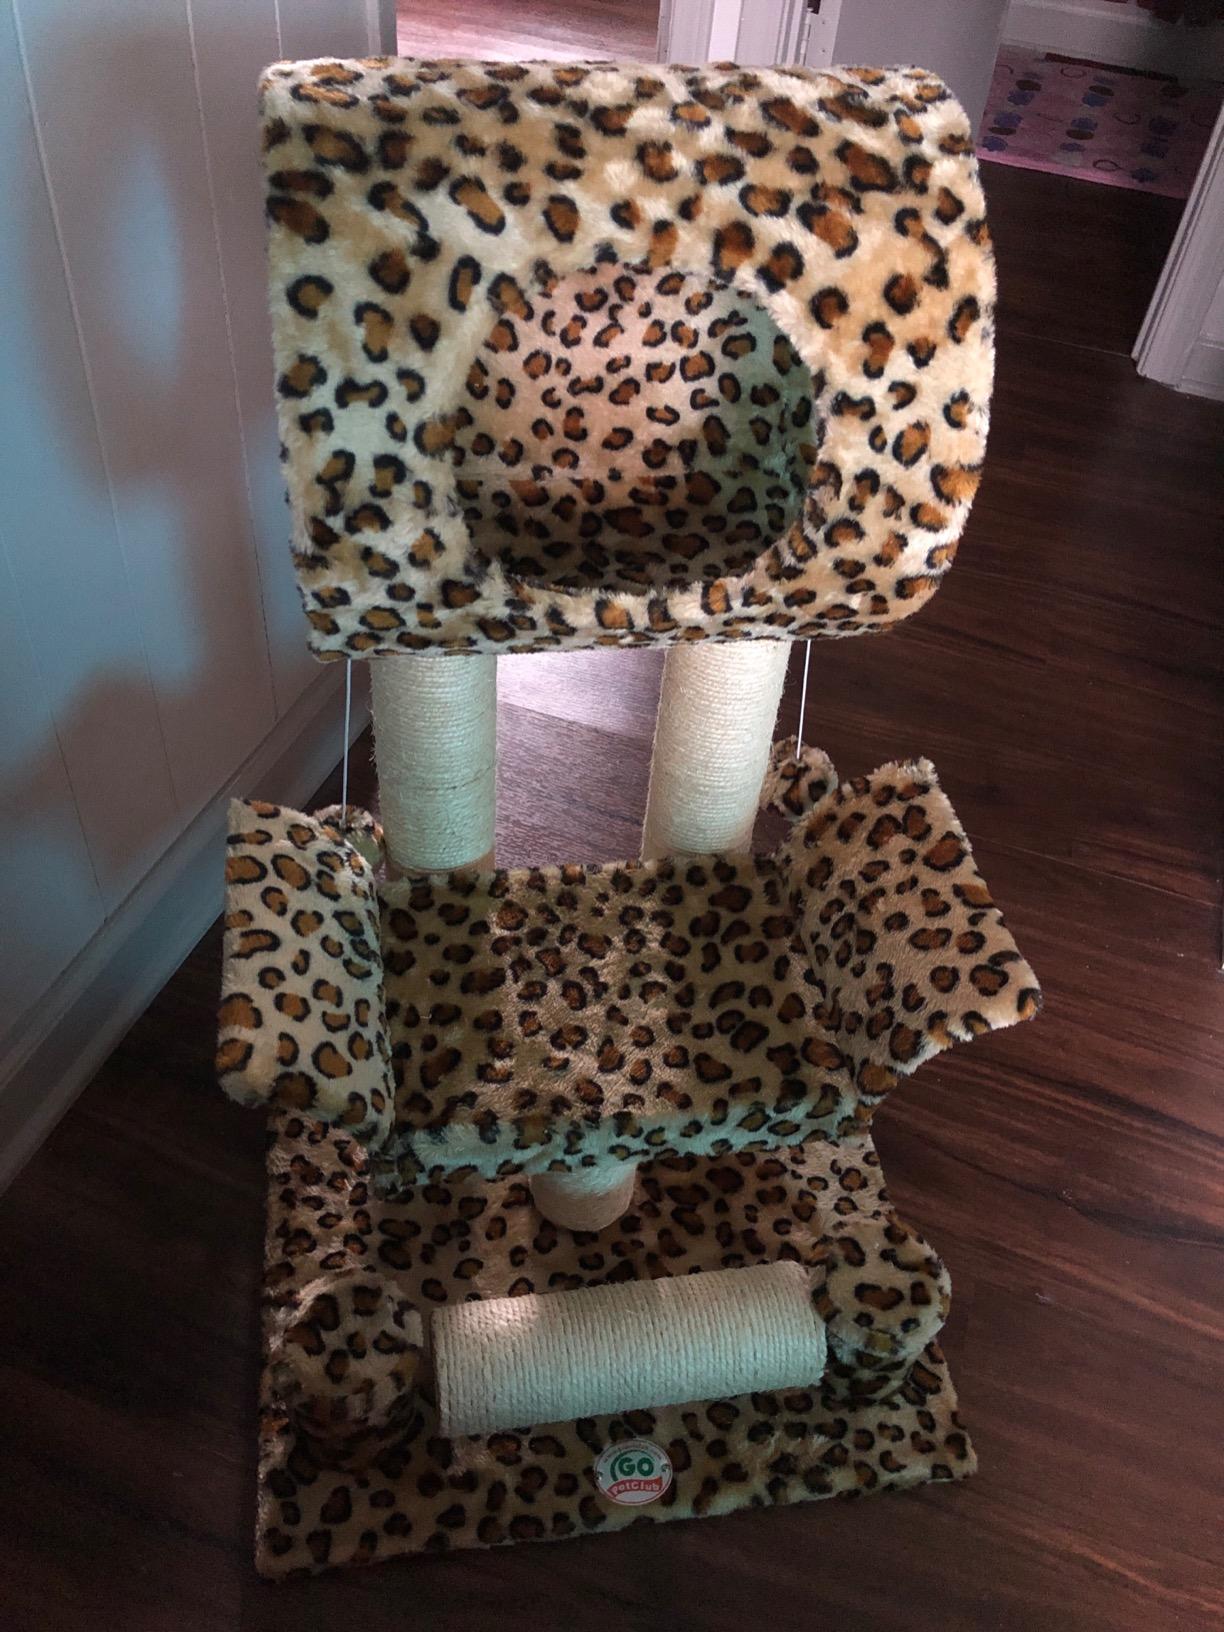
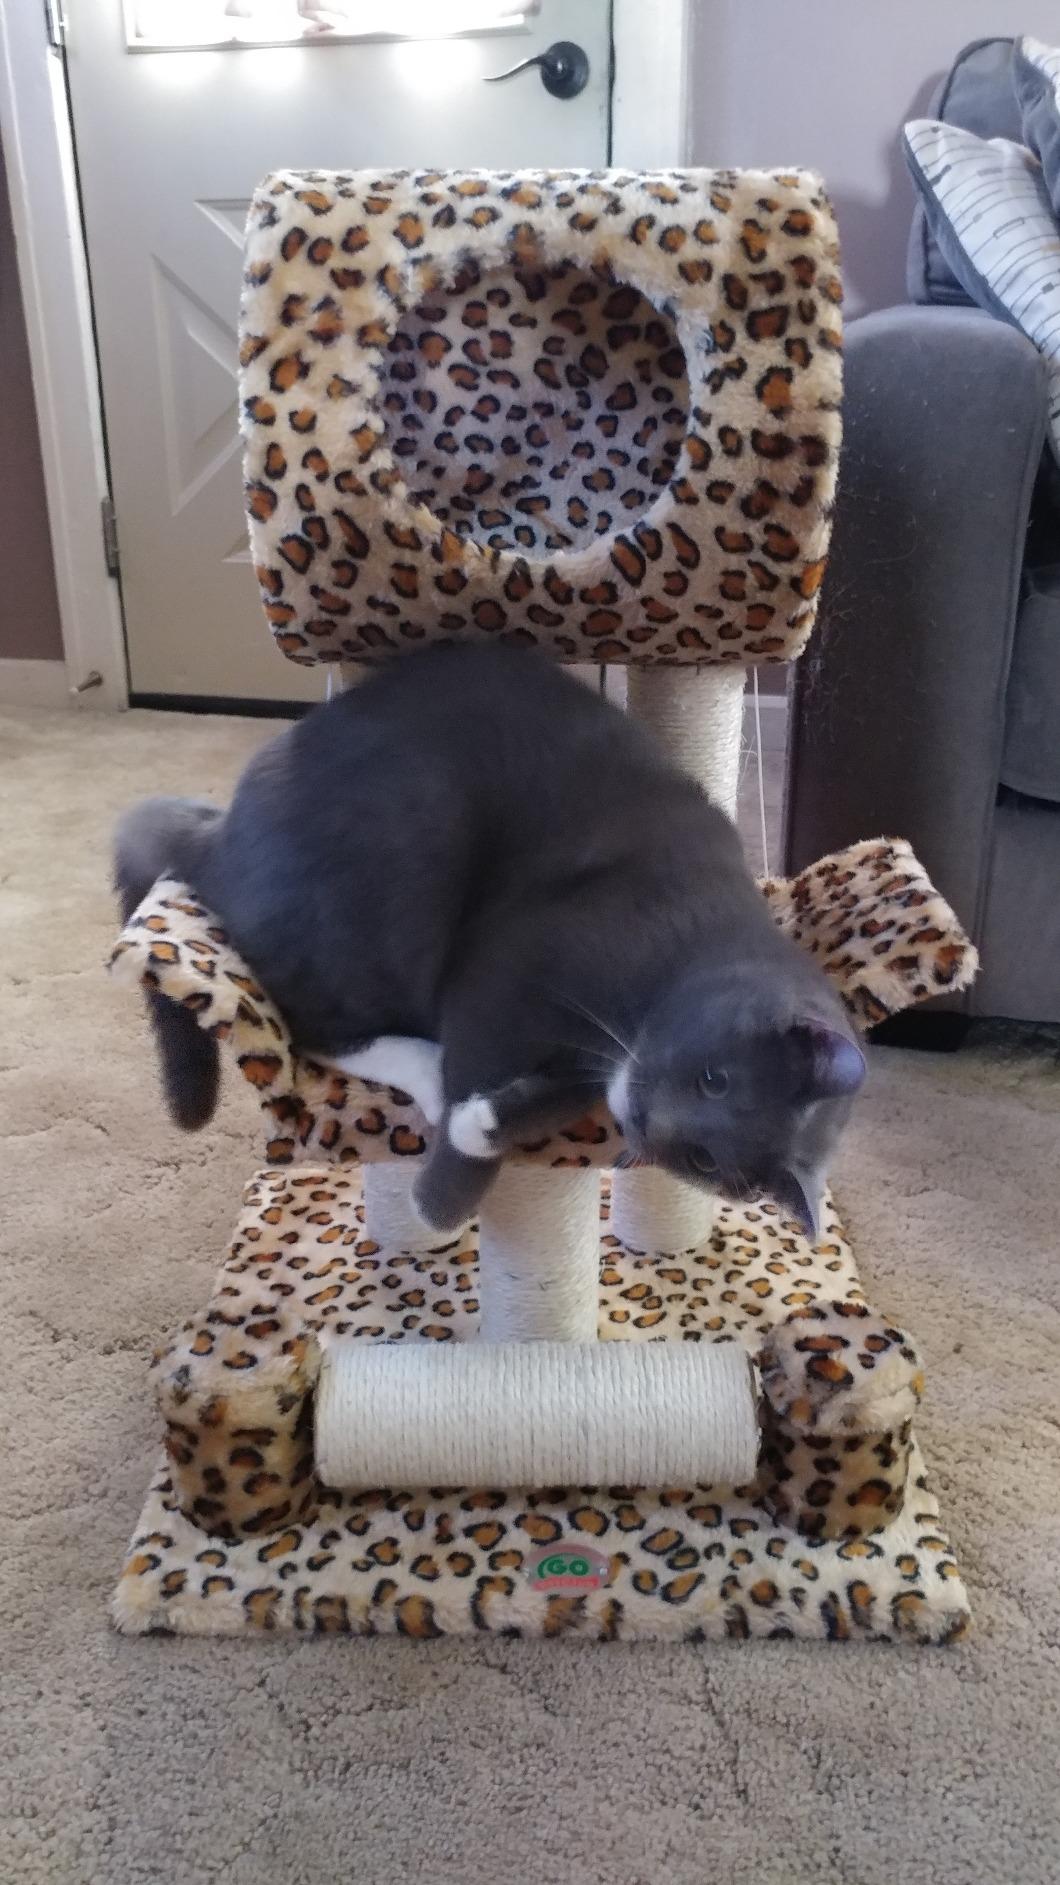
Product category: items_cat tree
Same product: yes